1907 Tiflis bank robbery

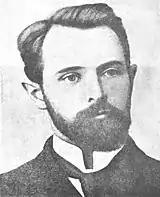
Leonid Krasin around 1903

After securing the money, Kamo quickly rode out of the square; encountering a police carriage, he pretended to be a captain of the cavalry, shouting, "The money's safe. Run to the square." The deputy in the carriage obeyed, realizing only later that he had been fooled by an escaping robber. Kamo then rode to the gang's headquarters where he changed out of his uniform. All of the robbers quickly scattered, and none were caught.